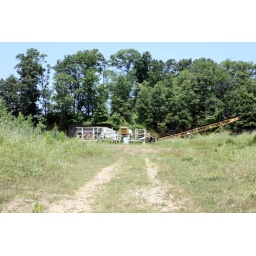
some kind of a machine in the field I think it' a rock crusher